François Giroust

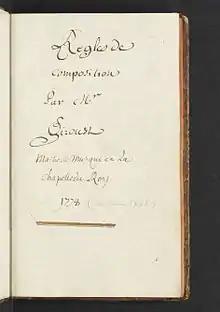
First page of François Giroust's "Regles de composition".

François Giroust (10 April 1737 – 28 April 1799) was a French composer. He was born in Paris, where he was the last "maître" of the Chapelle royale before the French Revolution. He died, aged 62, at Versailles.